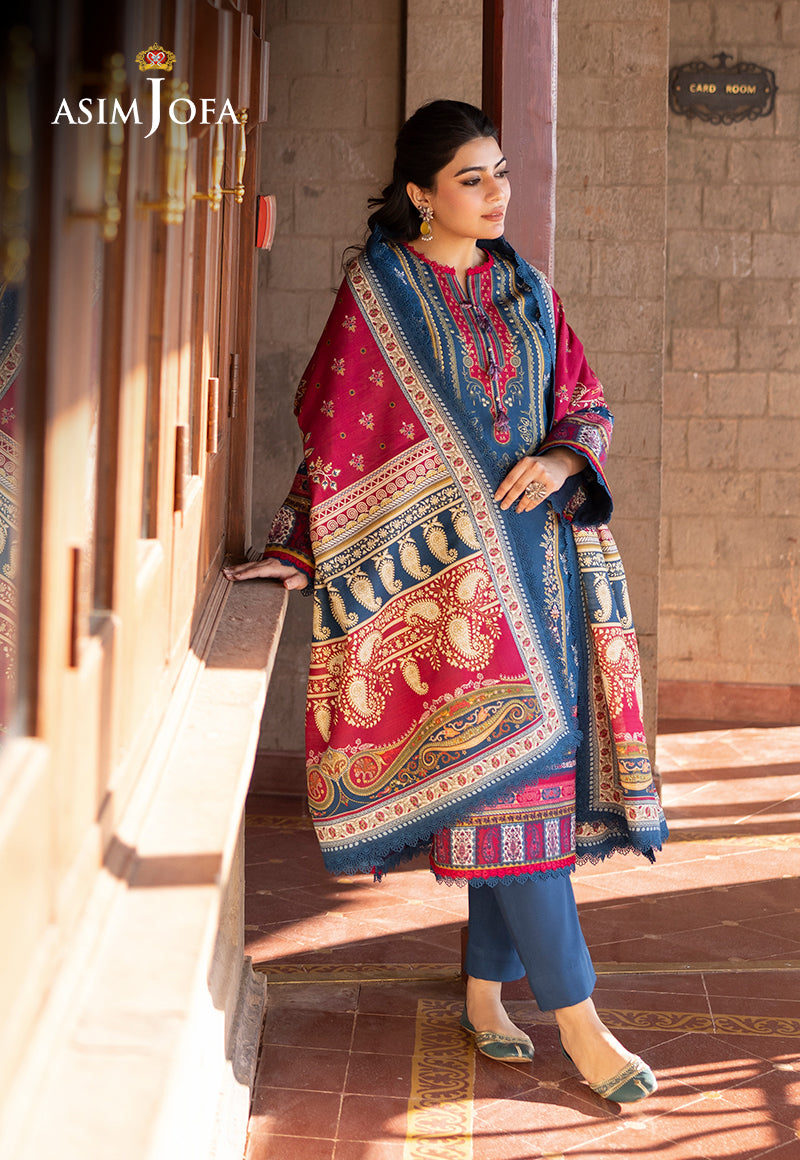
red blue kashmir embroidered wool suit